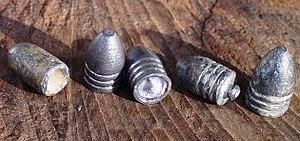
Le fusil Minié est un type de fusil qui a joué un rôle important au XIXᵉ siècle. Il appartient à la vaste catégorie de fusils à canon rayé à avoir été développés après l'invention de la balle Minié.
François Tamisier est un officier d'artillerie et un homme politique français du XIXᵉ siècle. Il améliora les performances des armes à canon rayé, notamment par l'introduction de cannelures sur les projectiles.
La balle Minié est un type de balle de fusil à chargement par la bouche. Ce projectile diffère de la balle sphérique par sa forme en ogive et le fait qu'il s'incruste dans les rayures du canon et est donc stabilisé par la rapide rotation qui lui est imprimée pendant son trajet dans le canon. La balle Minié est dénommée ainsi d'après le nom de son codéveloppeur, Claude Étienne Minié, inventeur du fusil Minié. Elle s'est fait connaître lors de la guerre de Crimée et de la guerre de Sécession.